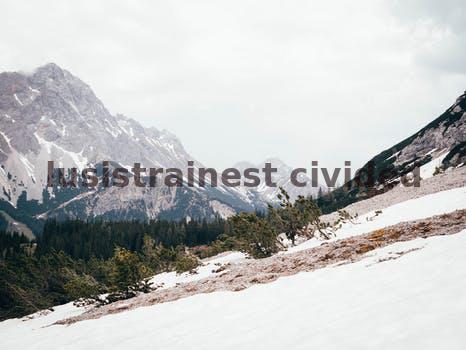
Label: Watermark